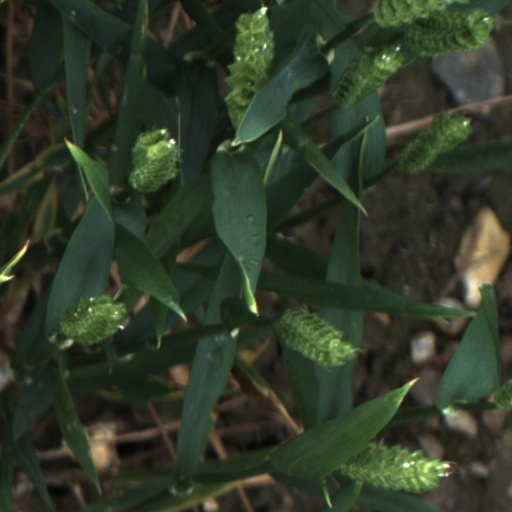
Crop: wheat